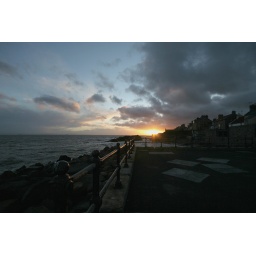
The sun sets beautifully behind the houses which line the coast in Cellardyke, Fife, Scotland